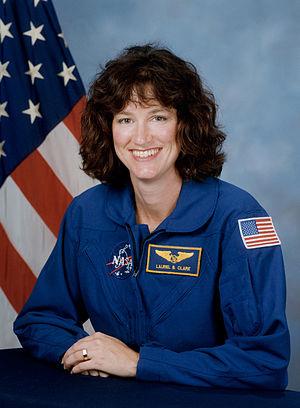
Laurel Blair Salton Clark est une astronaute américaine née le 10 mars 1961 et morte le 1ᵉʳ février 2003 dans la désintégration de la navette spatiale Columbia lors de sa rentrée atmosphérique.